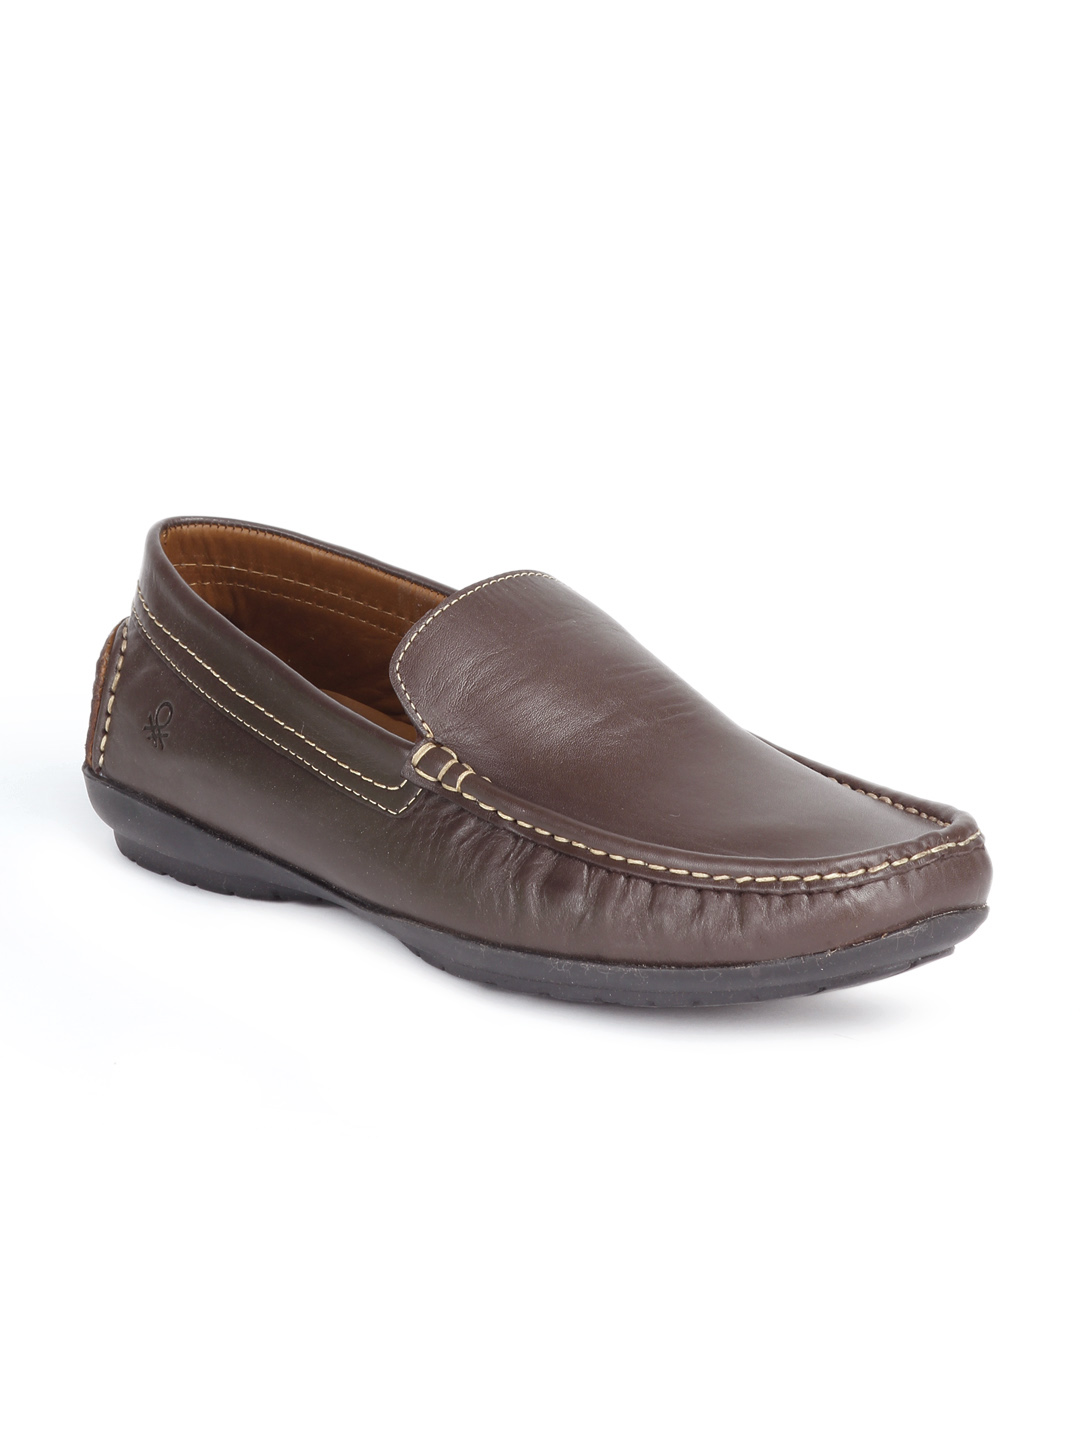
United Colors of Benetton Men Brown Shoes
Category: Footwear / Shoes / Casual Shoes
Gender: Men
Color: Brown
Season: Summer 2012
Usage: Casual